Philip H. Sheridan School

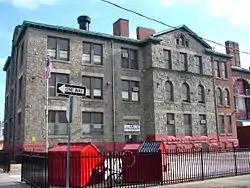
Philip H. Sheridan School, September 2010

The Philip H. Sheridan Elementary School (as of 2022 known as the Gloria Casarez Elementary School) is an historic, American elementary school that is located in the Kensington neighborhood of Philadelphia, Pennsylvania. It is part of the School District of Philadelphia.